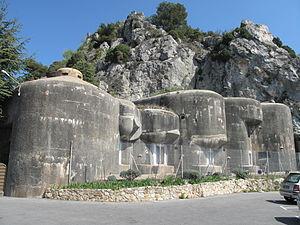
Le bloc2 de l'ouvrage de Sainte-Agnès, Alpes-Maritimes.
Le secteur fortifié des Alpes-Maritimes regroupait de 1924 jusqu'à 1940 les fortifications françaises se trouvant dans le département des Alpes-Maritimes, ainsi que les unités qui leur sont affectées. Ce secteur constituait une extrémité de la ligne Maginot, située entre le secteur fortifié du Dauphiné au nord et la mer Méditerranée au sud.